Congress Avenue Historic District

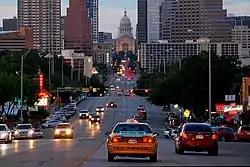
Downtown Austin and the State Capitol as seen from Congress Avenue.

Congress Avenue is a major thoroughfare in Austin, Texas. The street is a six-lane, tree lined avenue that cuts through the middle of the city from far south Austin and goes over Lady Bird Lake leading to the Texas State Capitol in the heart of Downtown.